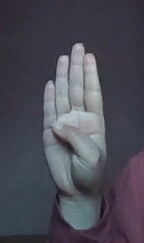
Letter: kaaf